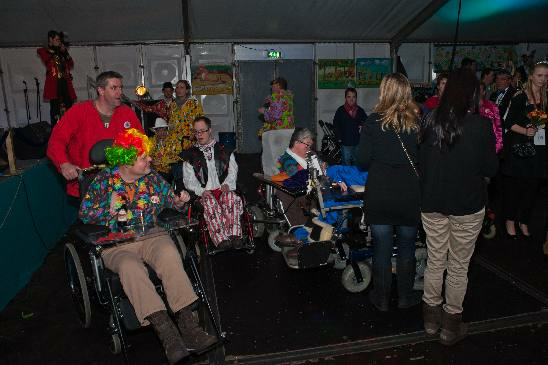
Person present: Yes